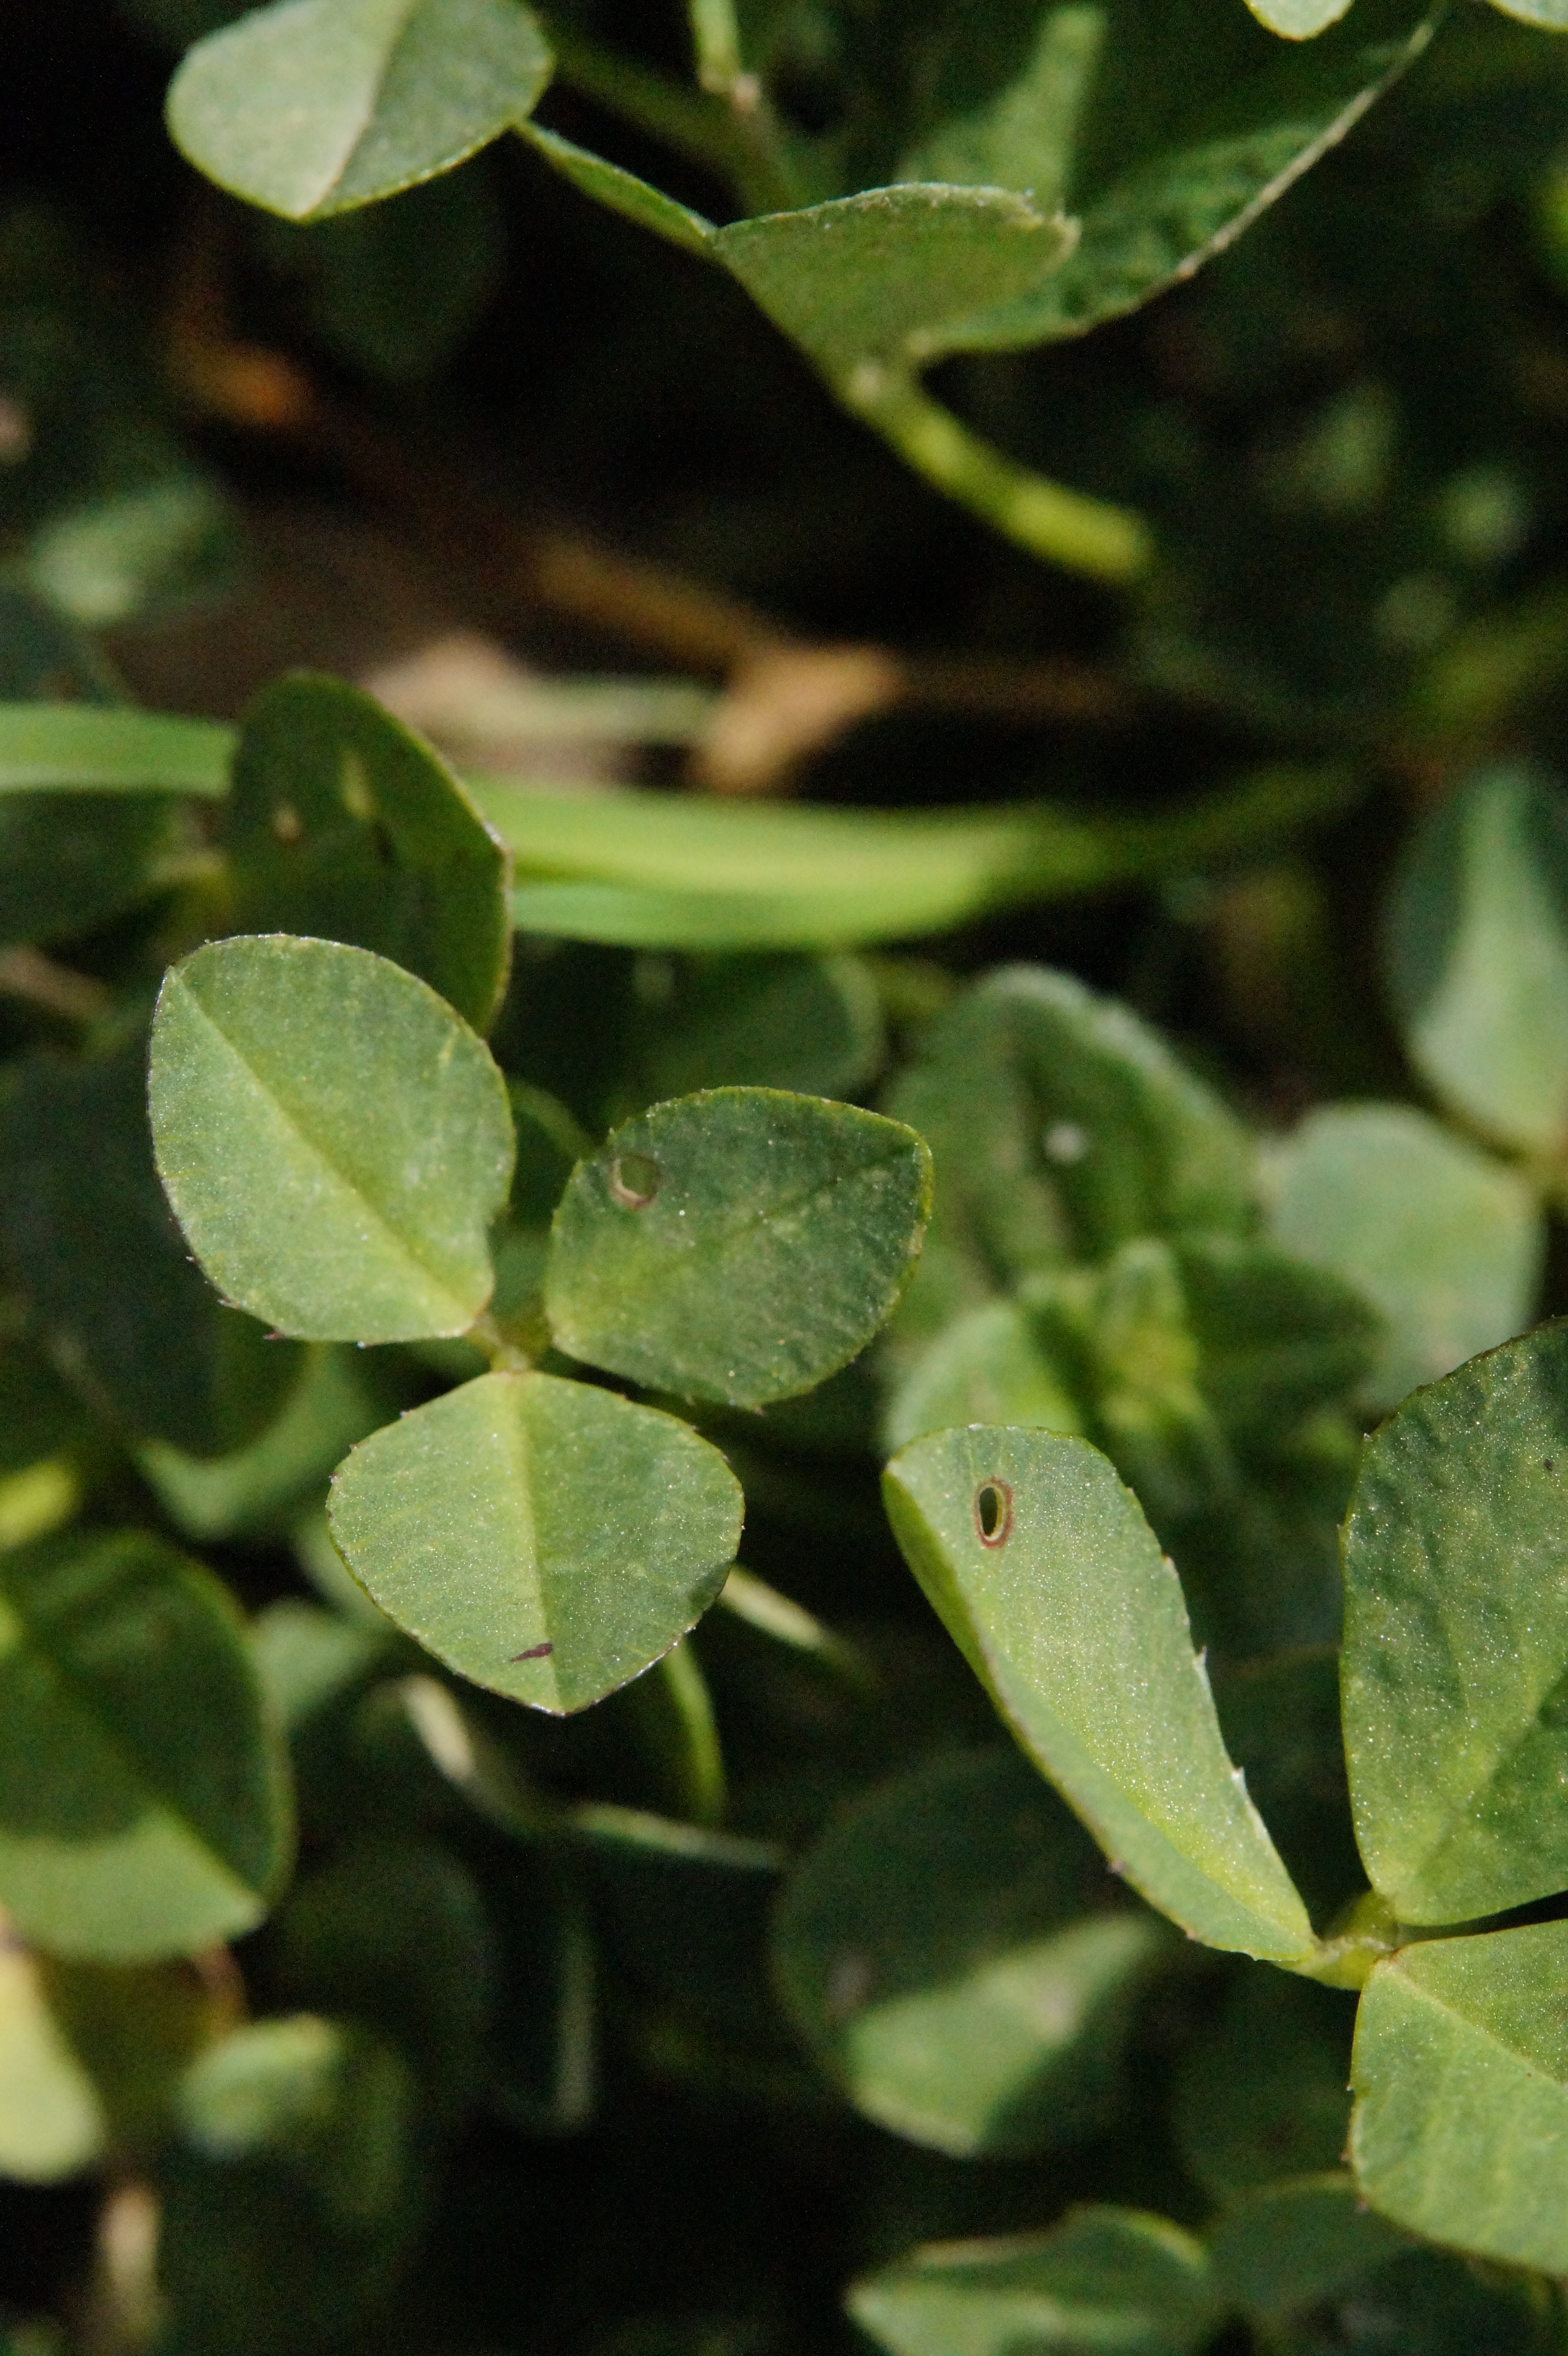
nature, plant, meadow, leaf, flower, green, herb, produce, botany, close, flora, clover, wildflower, leaves, shrub, klee, macro photography, flowering plant, red clover, four leaf clover, shamrocks, green clover, annual plant, land plant